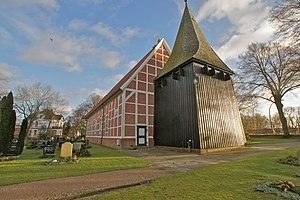
Hambourg (Allermöhe), Allemagne: L'Eglise de la Trinité